Bhangagarh

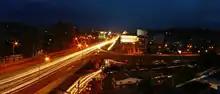
Bhangagarh, Guwahati in 2012.

Various government and private hospitals are located here like Gauhati Medical College and Hospital, Regional Dental College and Hospital, Nemcare Hospital to name a few.